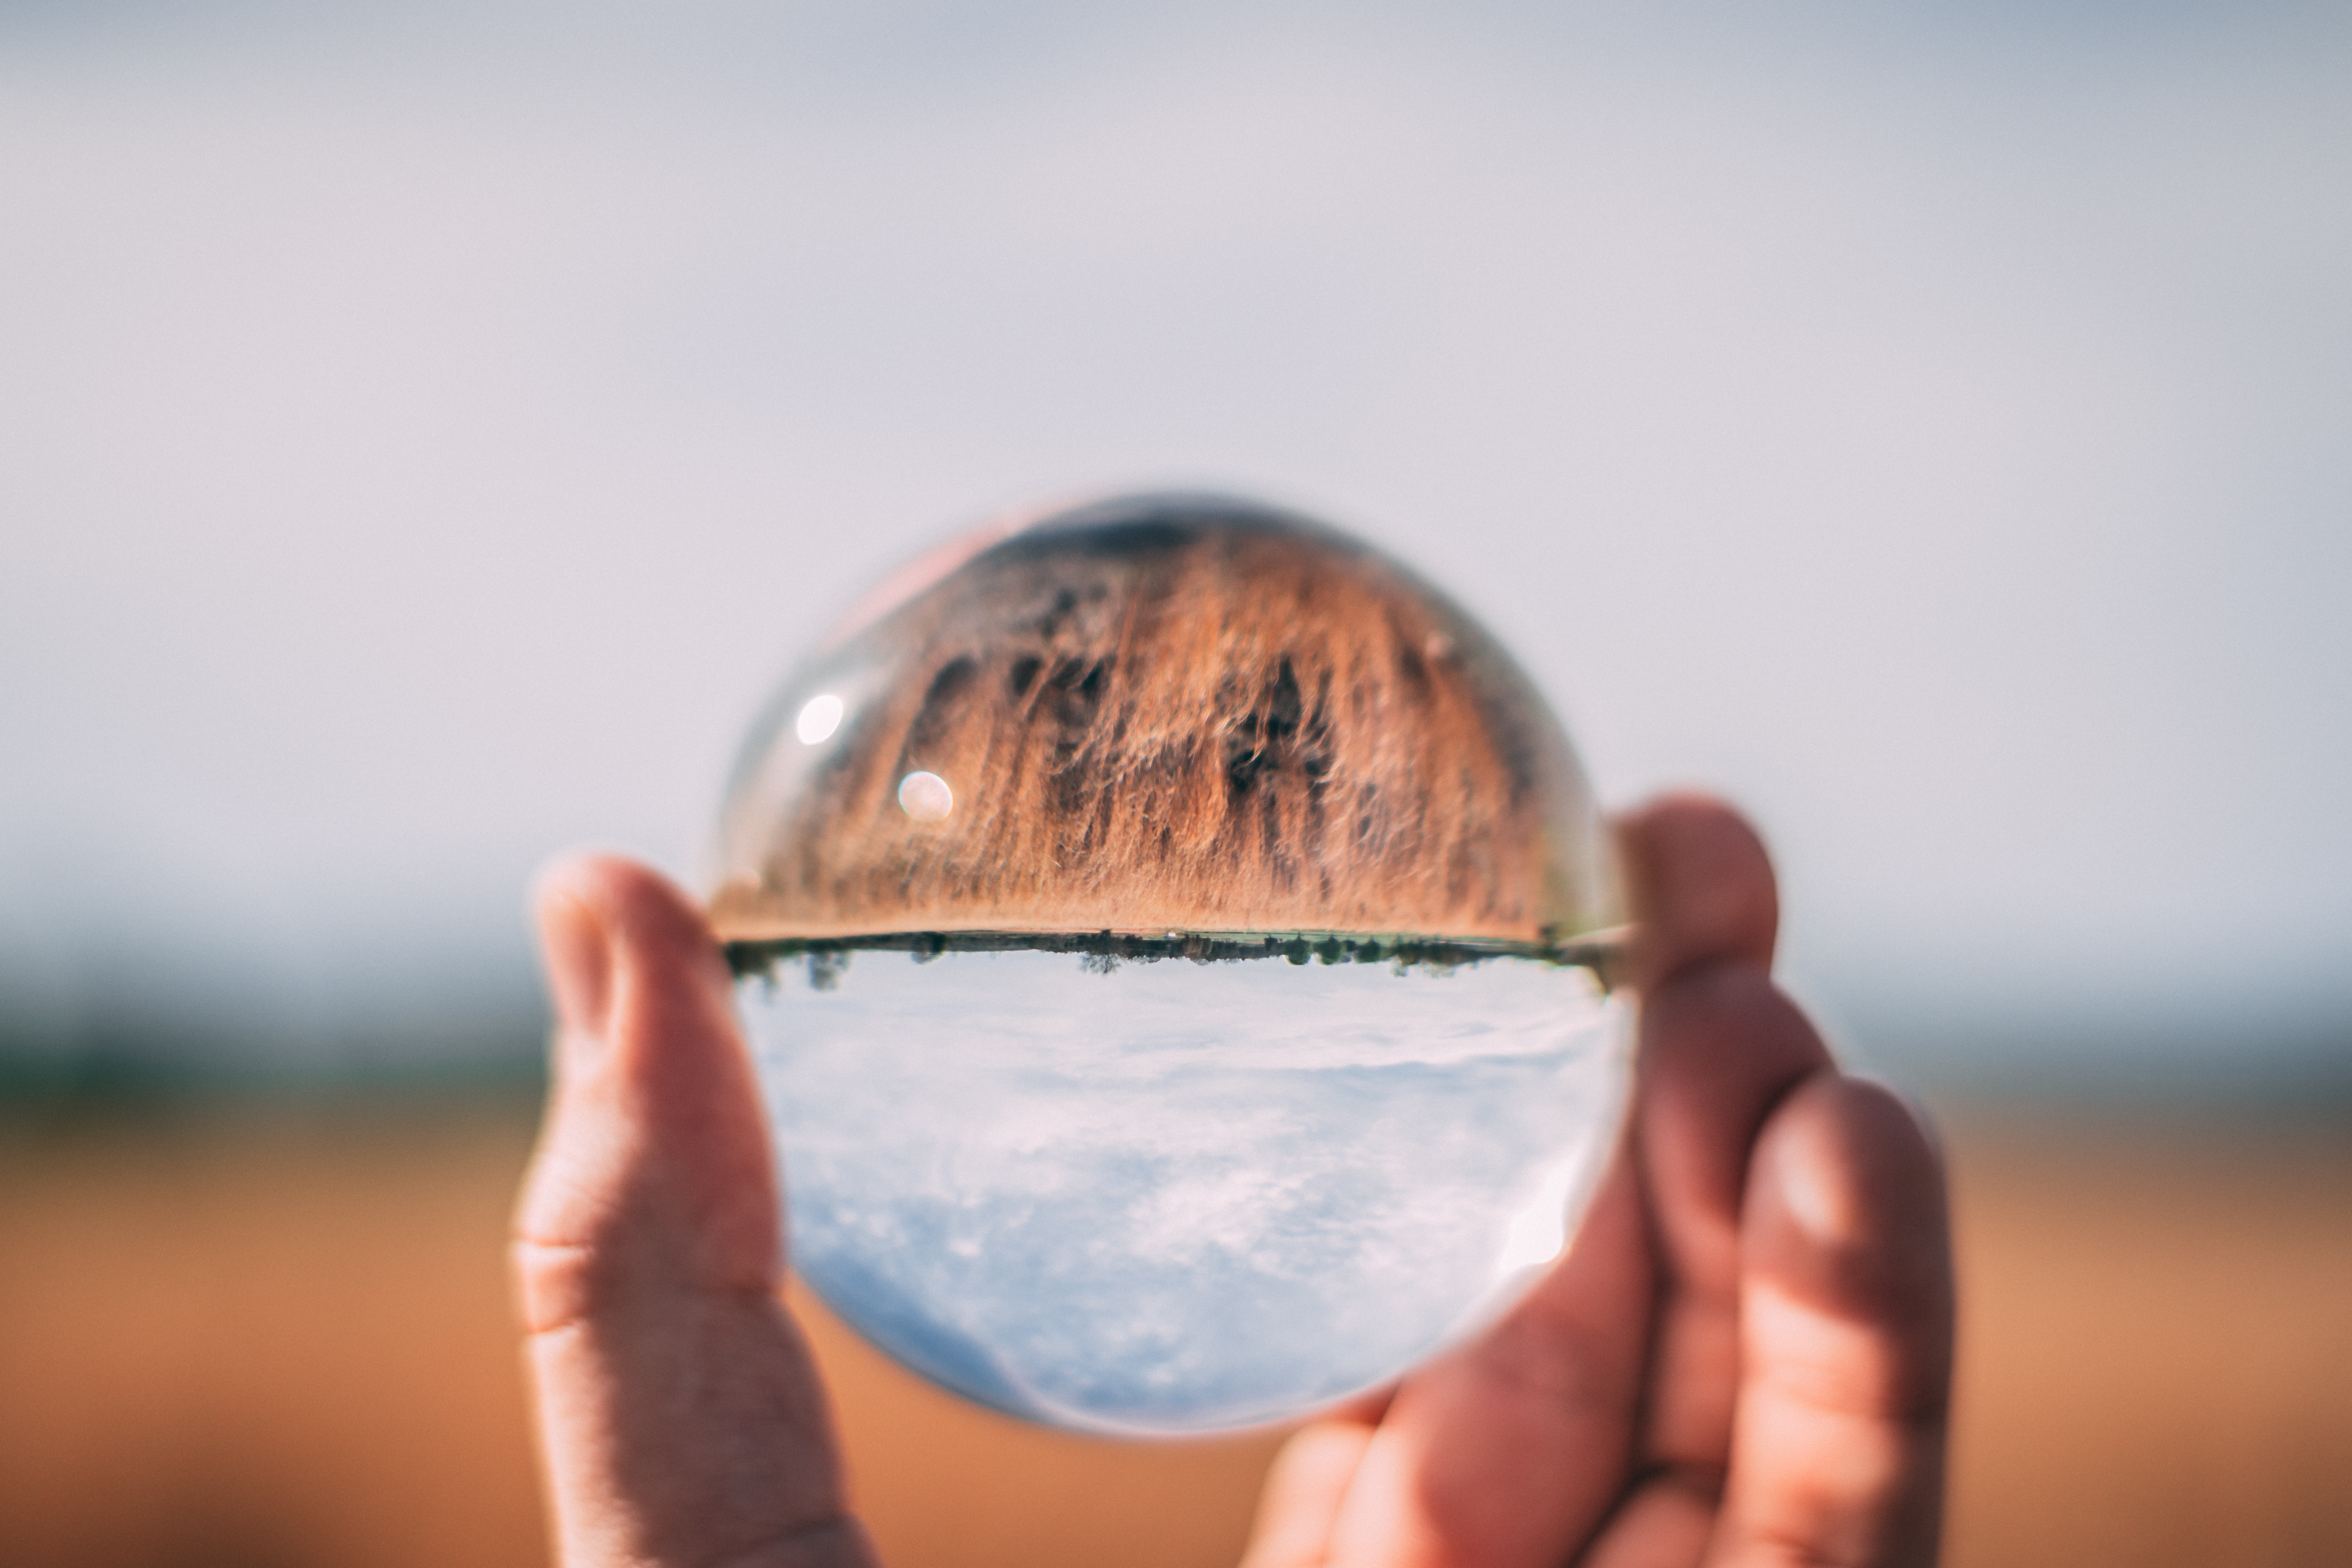
water, hand, sky